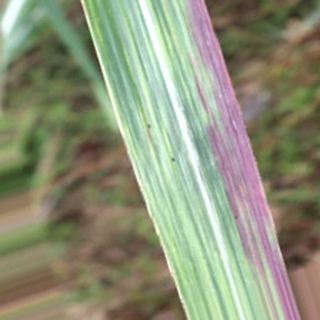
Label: sugarcane_bacterial_blight